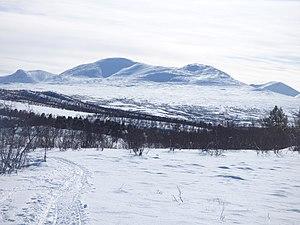
Le parc national Abisko est un parc national du nord de la Suède, dans la commune de Kiruna, du comté de Norrbotten en Laponie et non loin de la frontière norvégienne. Il est situé à l'ouest du village d'Abisko.